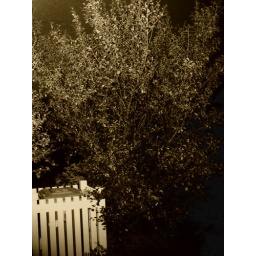
The tree in front of my house